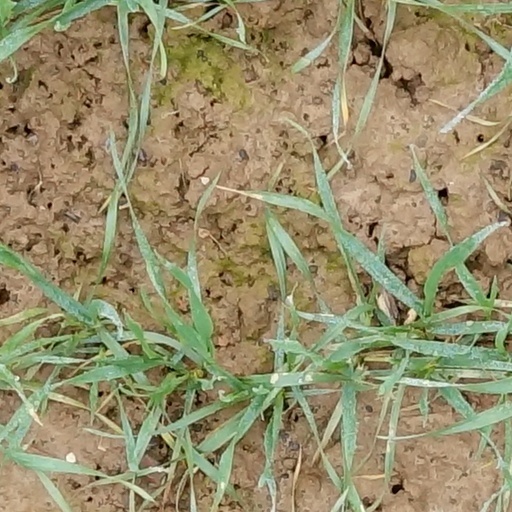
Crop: wheat